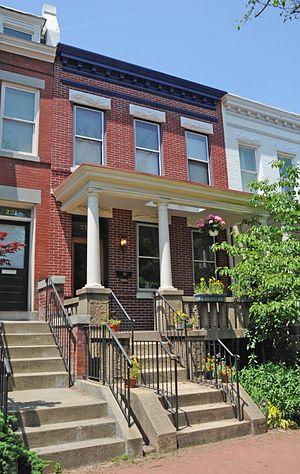
The Furies Collective est le nom donné à une communauté de lesbiennes de Washington, DC créé durant l'été 1971. Le groupe souhaite donner une voix aux lesbiennes séparatistes par le biais de son journal, The Furies. Dans le premier numéro, en janvier 1972, Ginny Berson explique que: